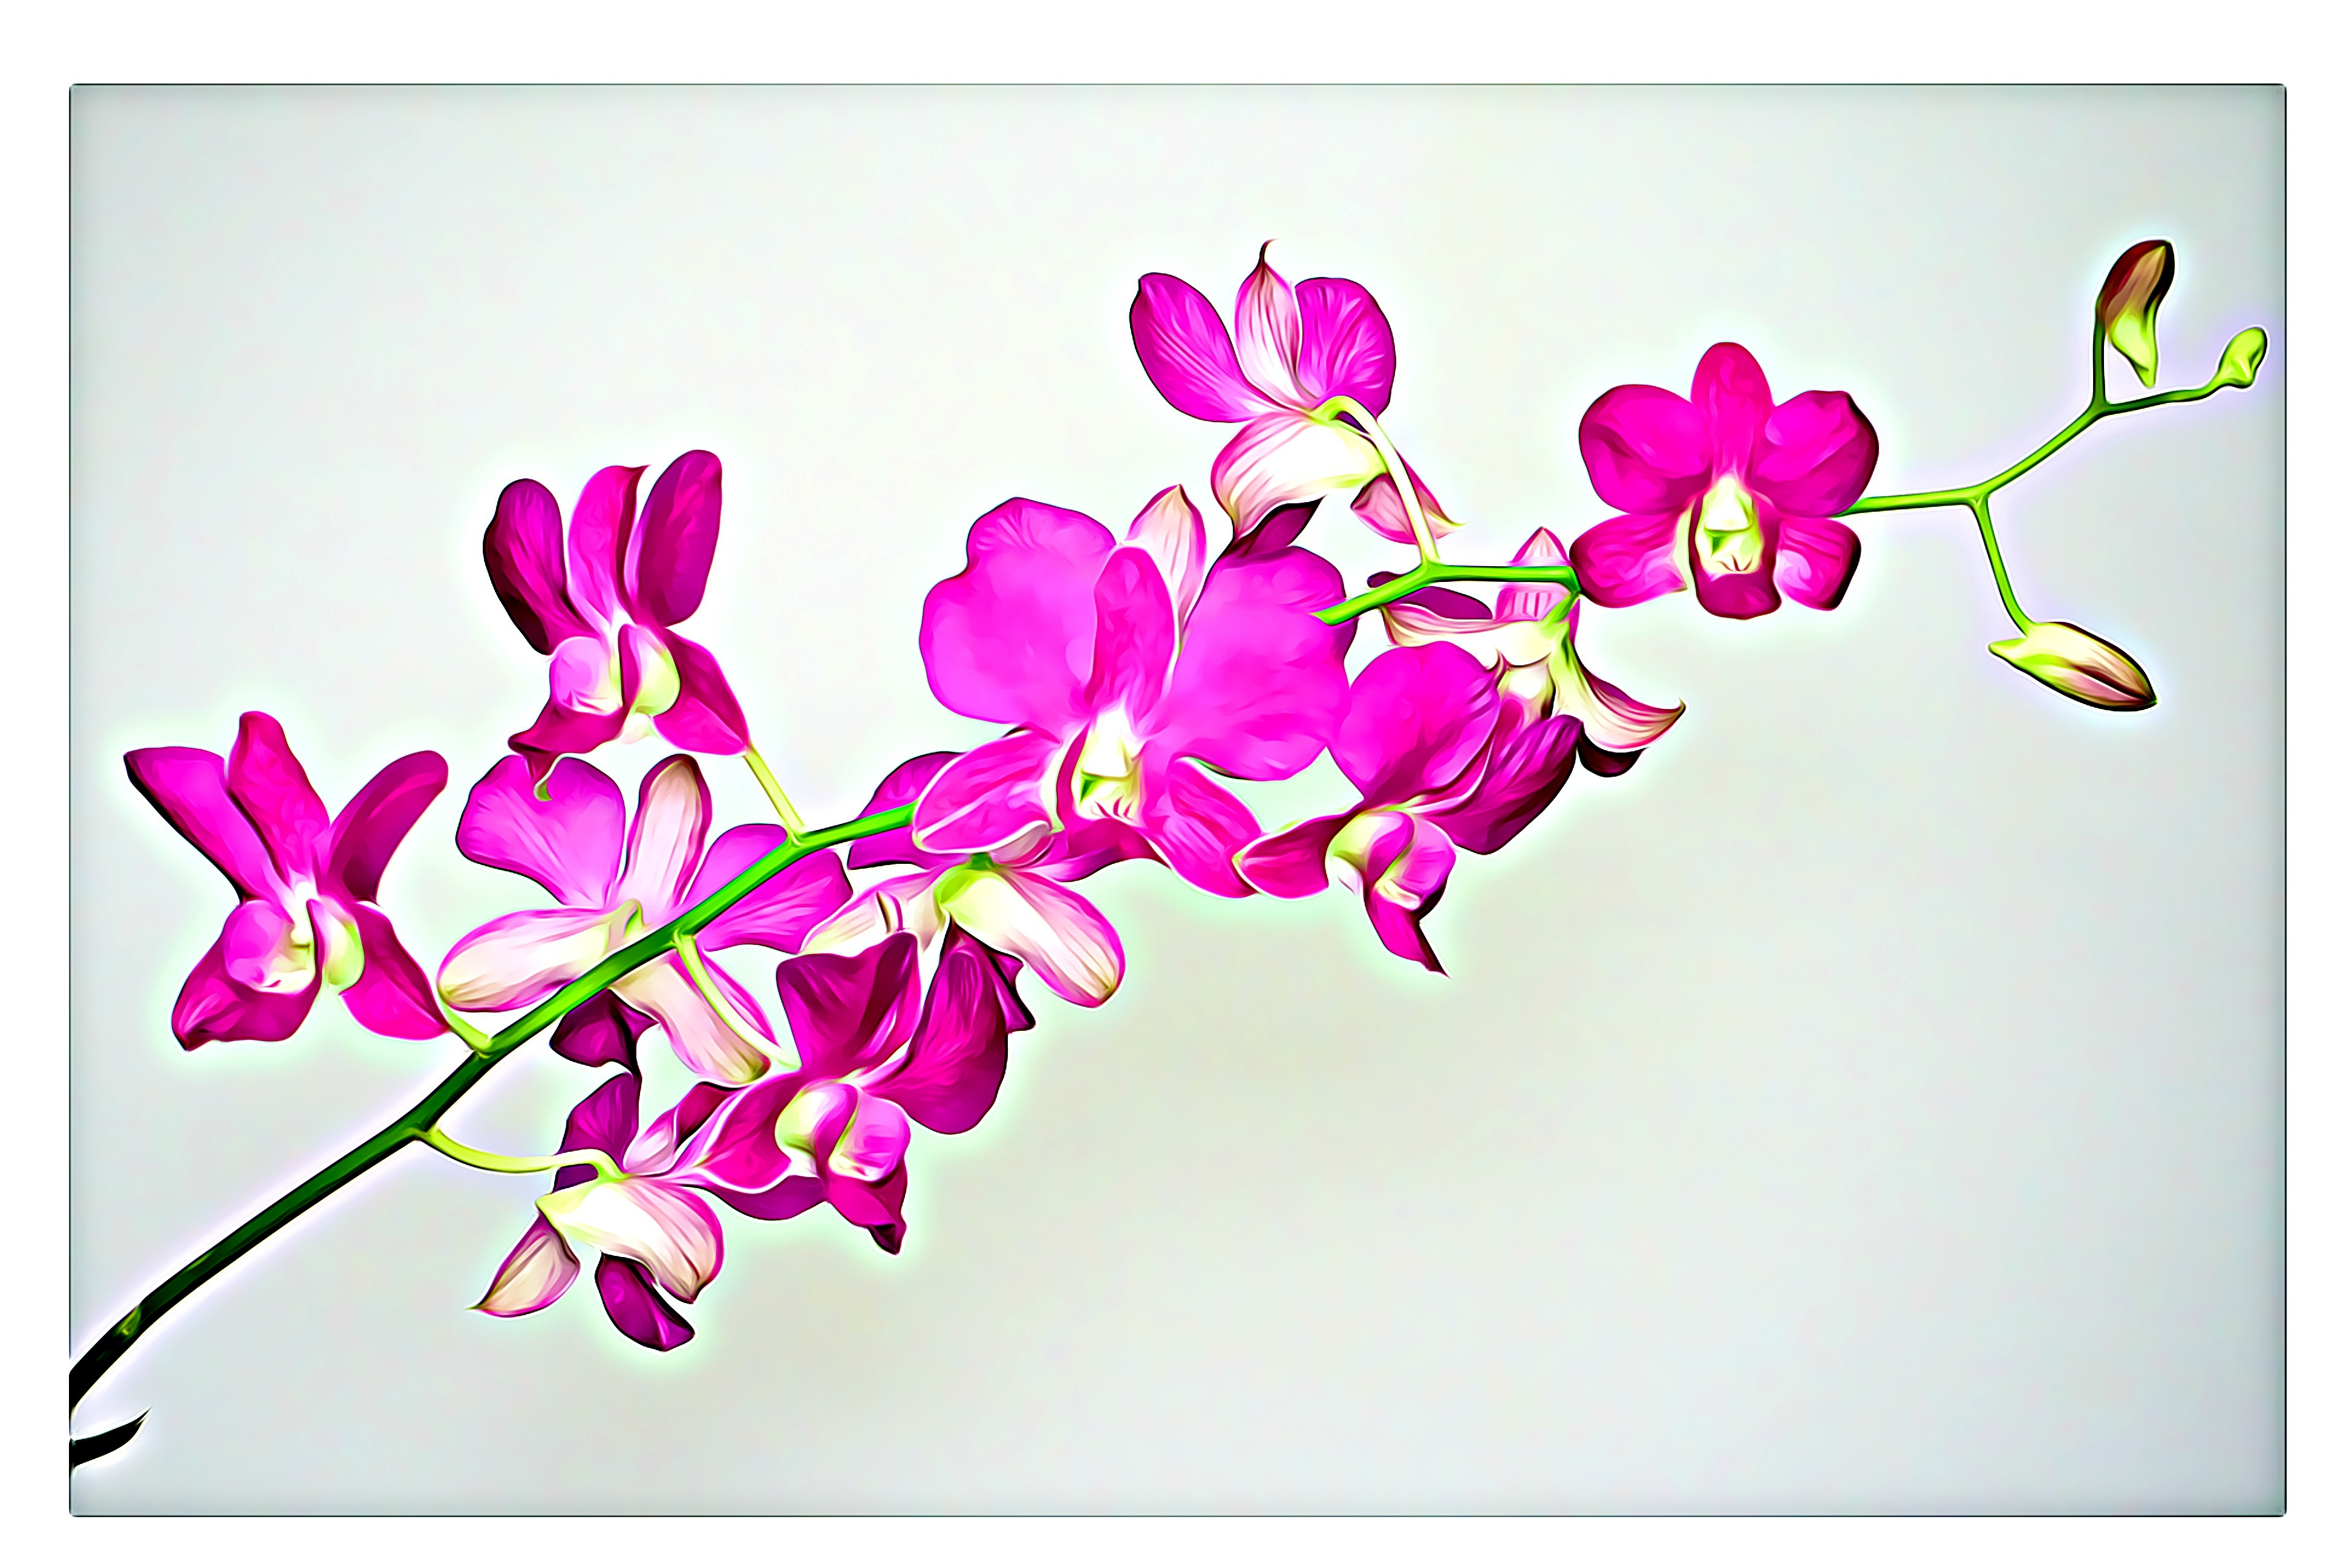
branch, blossom, plant, flower, petal, pink, orchid, illustration, digital, graphics, flowering plant, land plant, moth orchid